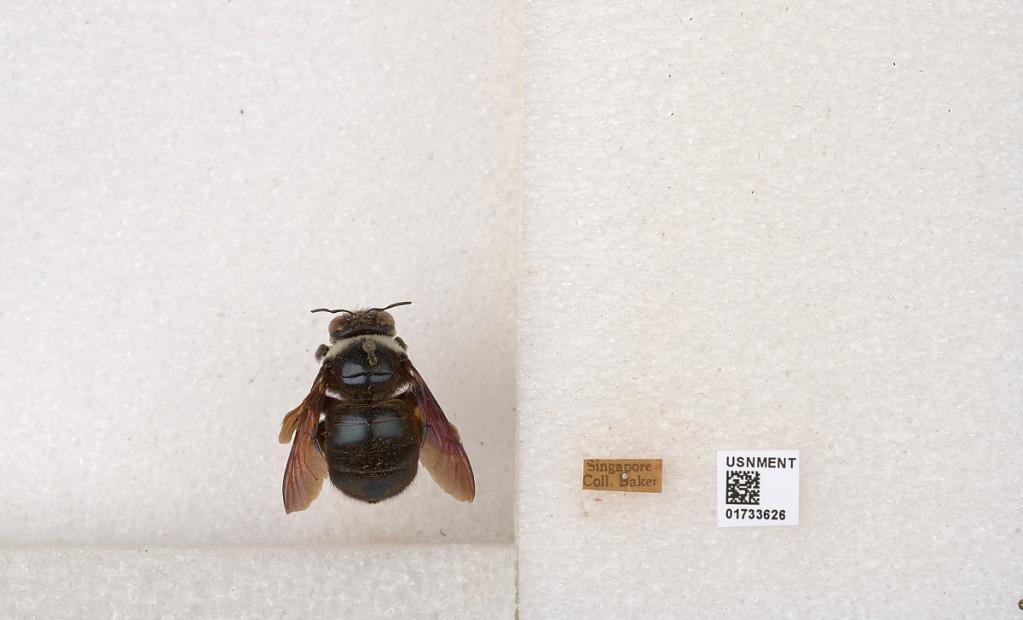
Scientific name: Xylocopa (Zonohirsuta) dejeanii dejeanii (Lepeletier)
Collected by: Baker
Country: Singapore
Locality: Singapore
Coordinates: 1.28967, 103.85